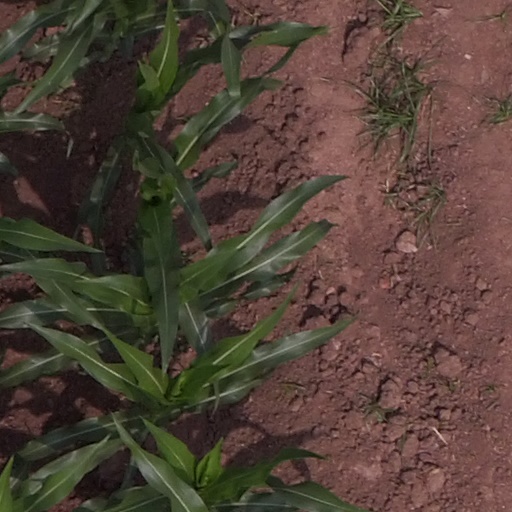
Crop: maize; corn